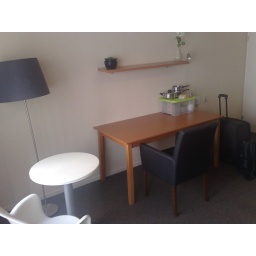
You even get your own set of crockery (seen on the table in the plastic container)